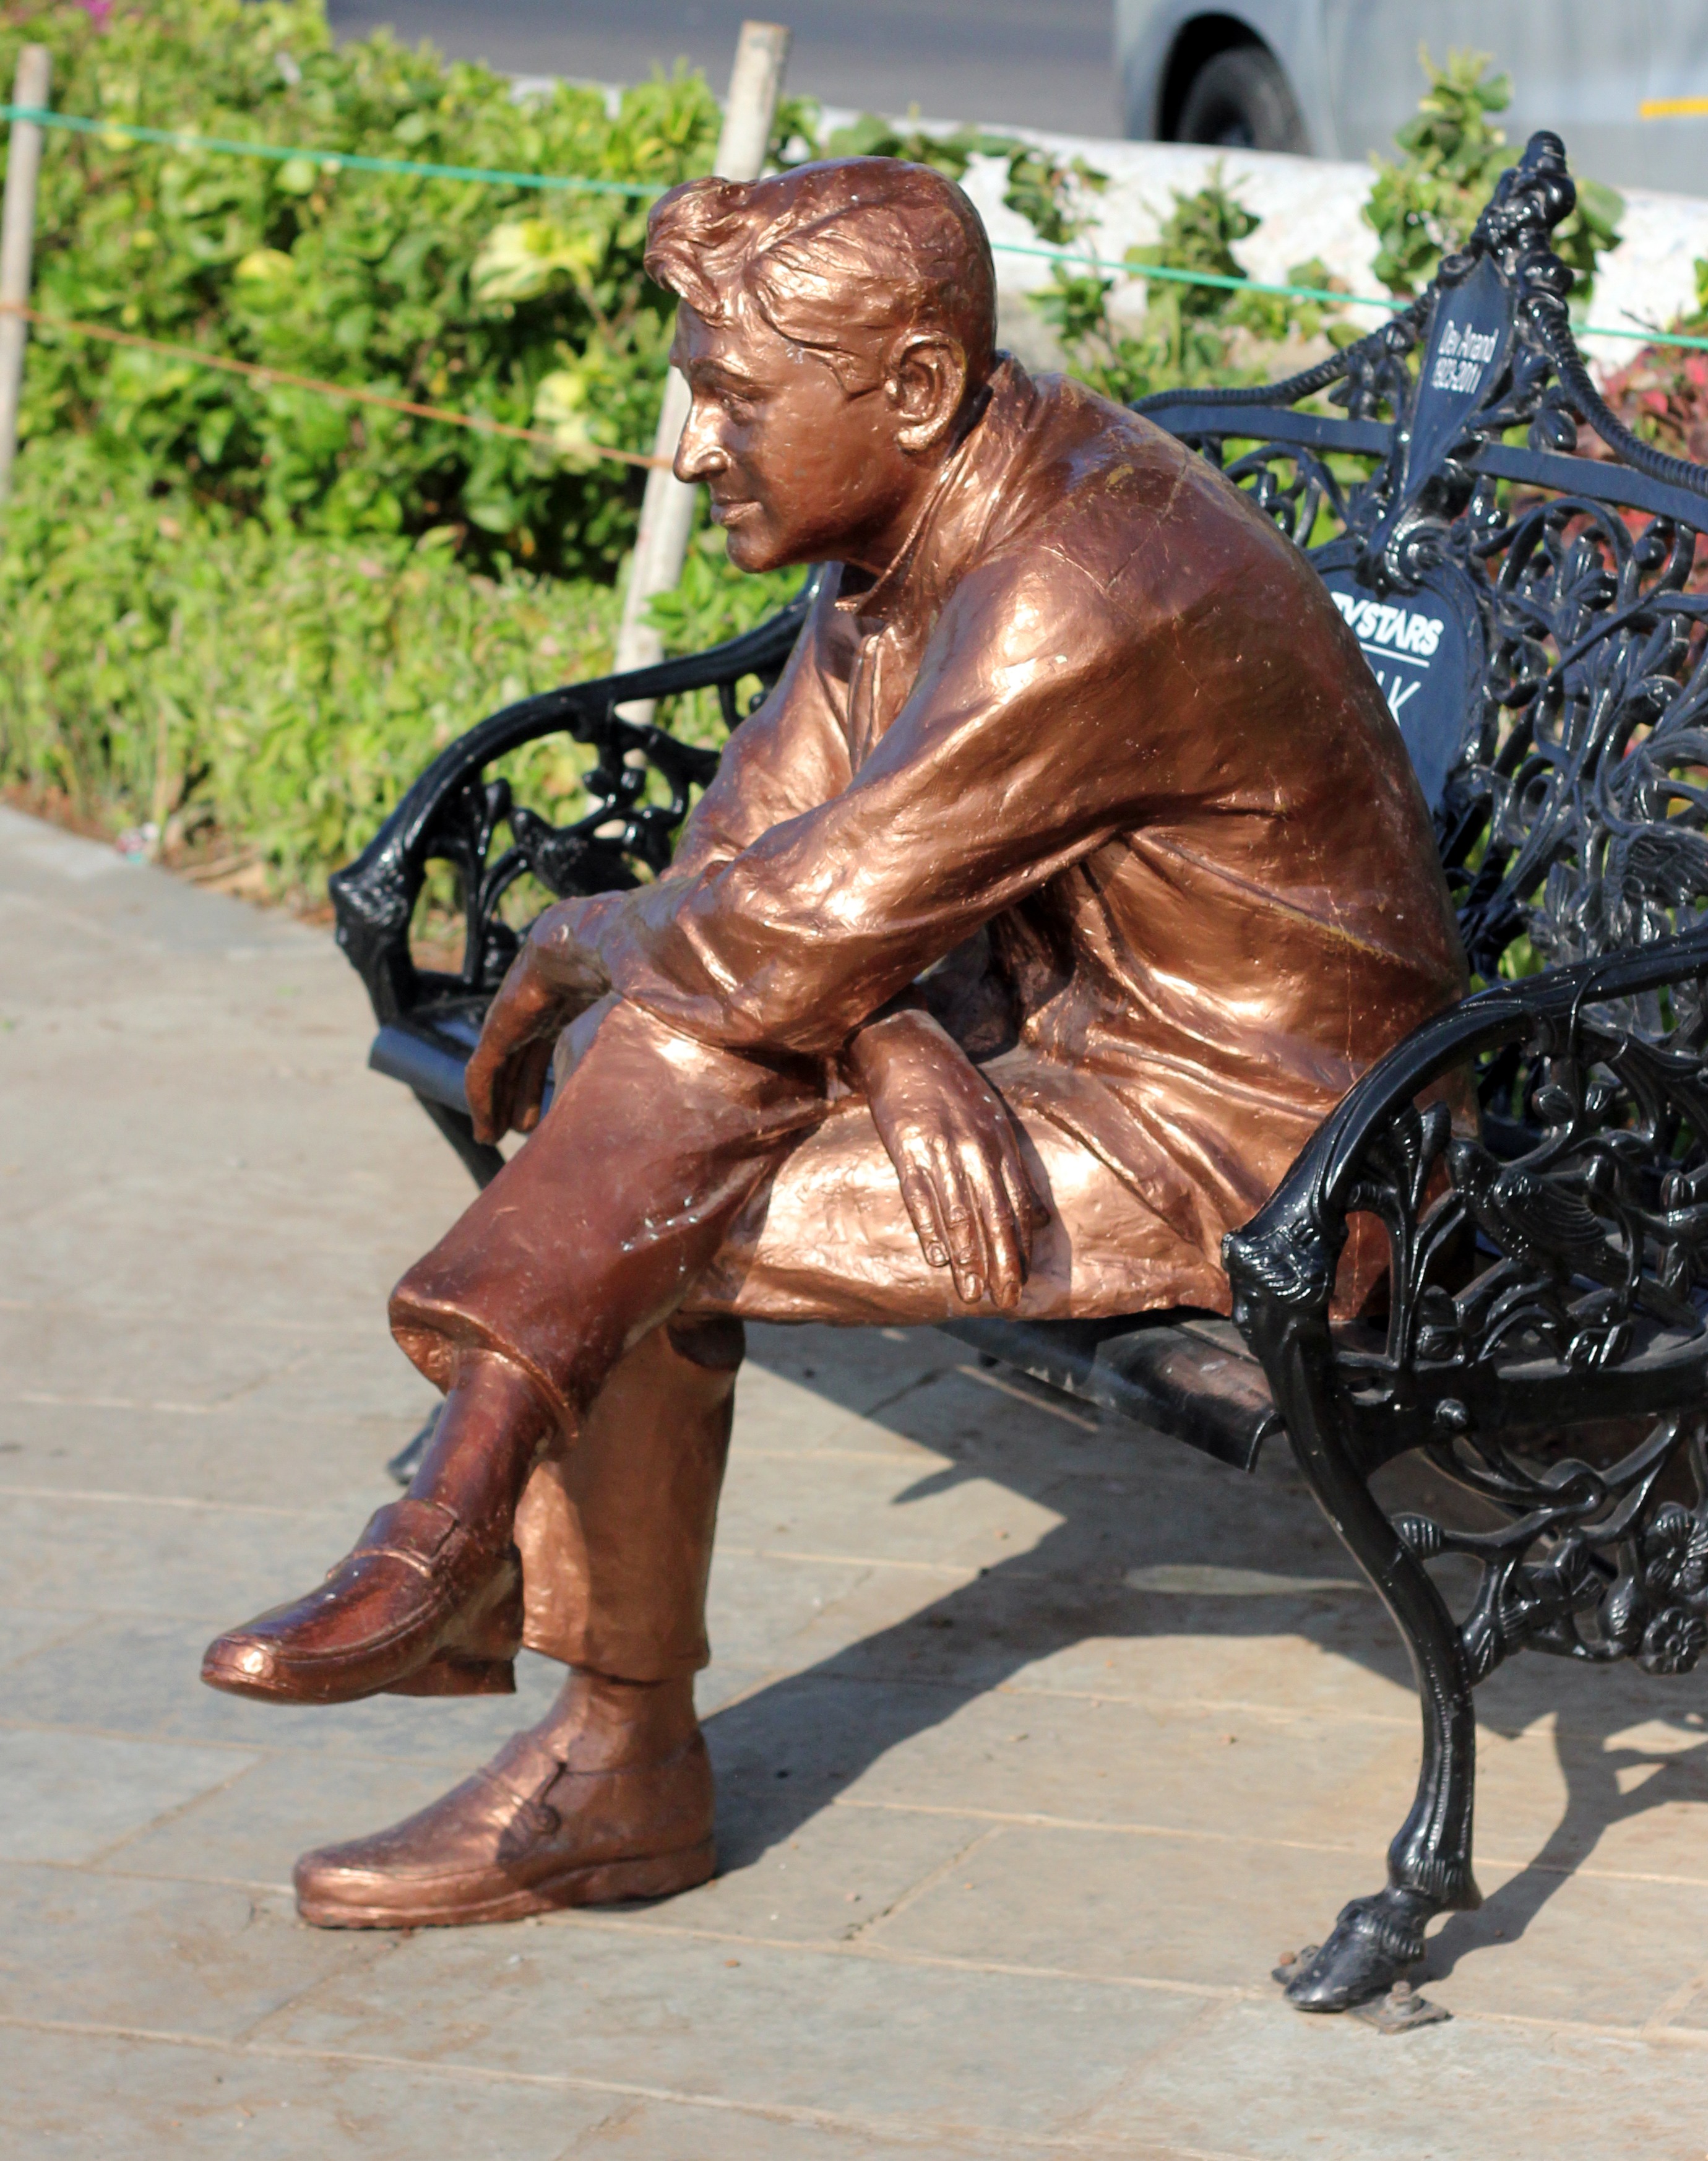
bench, monument, statue, sitting, black, sculpture, art, actor, mythology, bollywood, bronze sculpture, ancient history, dev, anand, human positions